Graffito of Esmet-Akhom

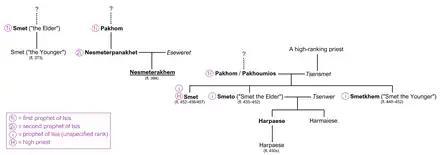
Reconstructed family tree of the "Smet" family, to which many of the late writers of inscriptions at Philae, including Nesmeterakhem (underlined), belonged. Some figures of uncertain association are omitted.

Relatively soon after Nesmeterakhem made his inscription, there was likely no one alive who could read its hieroglyphs. Knowledge of both hieroglyphs and demotic script had gradually disappeared from Egypt during the decades of Christianization, as Greek became more prominent. The demotic inscriptions at Philae are also considerably later than other known demotic writings. The latest known example of demotic from outside Philae is a text probably from Sohag, dated to 290. The demotic inscription accompanying Nesmeterakhem's hieroglyphs is the last known demotic inscription written by a priest to mention Osiris. Later inscriptions by the local priests, one written in Greek and eight written in demotic, are known from Philae and discuss religious activity taking place there, but they do not explicitly mention Osiris by name. In an effort to close the last Egyptian temples, the Byzantine general Maximinus campaigned against the Blemmyes in the 450s, around the time of the Council of Chalcedon (451). Maximinus was unsuccessful however, and the campaign ended with a treaty that still allowed annual worship at the temple.